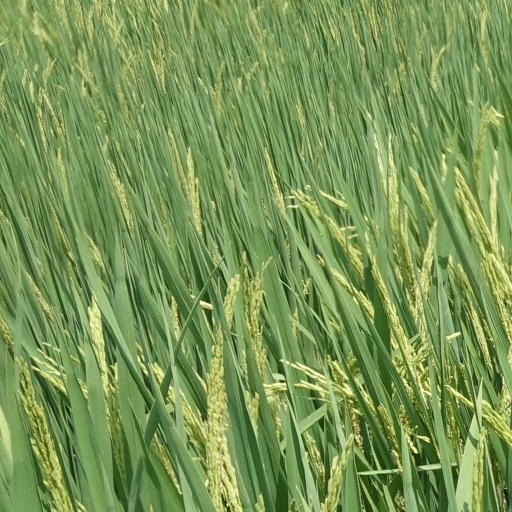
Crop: rice